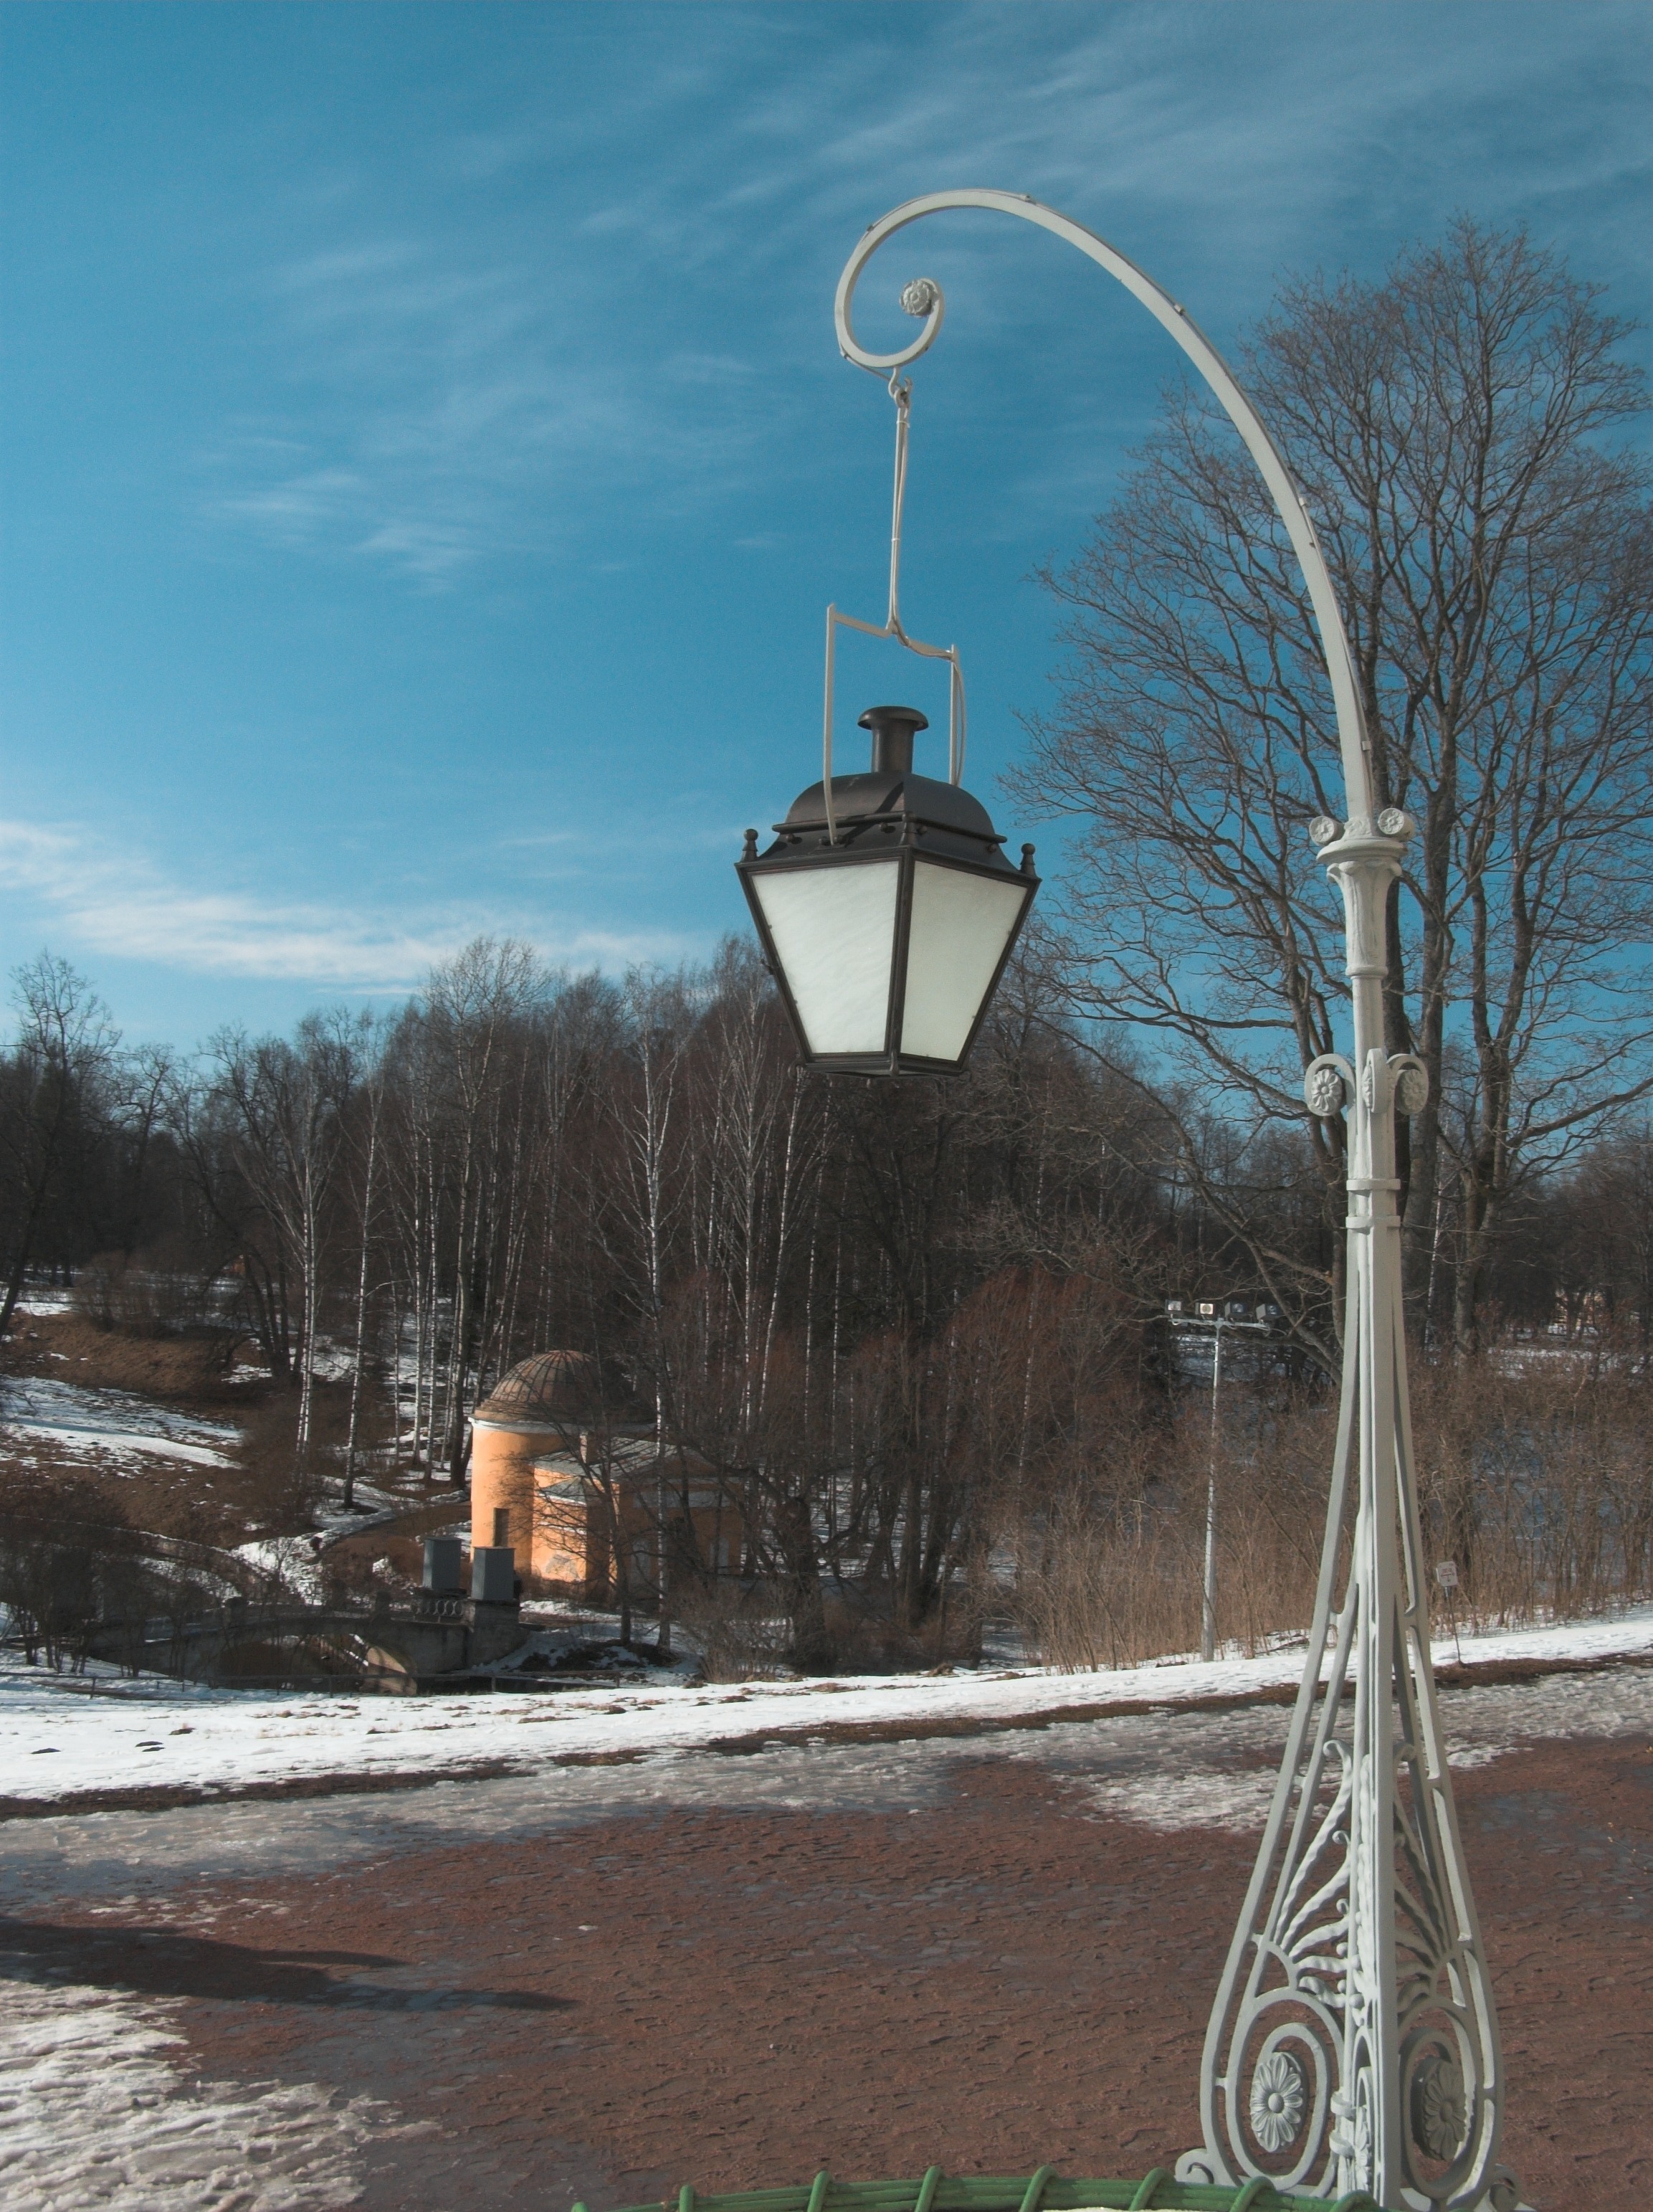
water, snow, winter, architecture, sky, wind, walkway, ice, spring, lantern, reflection, tower, park, weather, street light, lighting, trees, sunny, light fixture